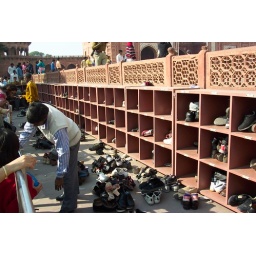
The guy in the picture is taking people's shoes to house in cubby holes while they see the Taj Mahal.